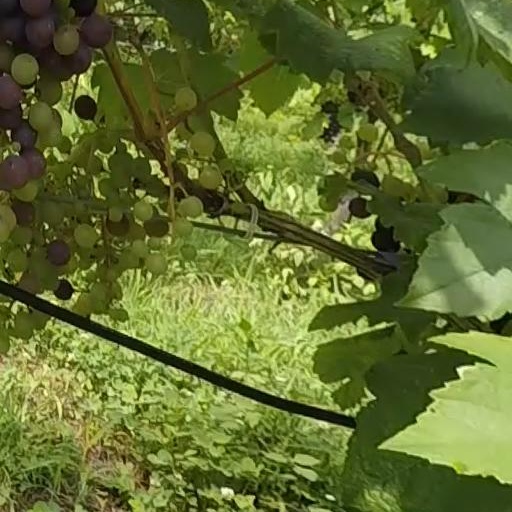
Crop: grape